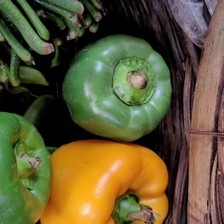
Label: capsicum